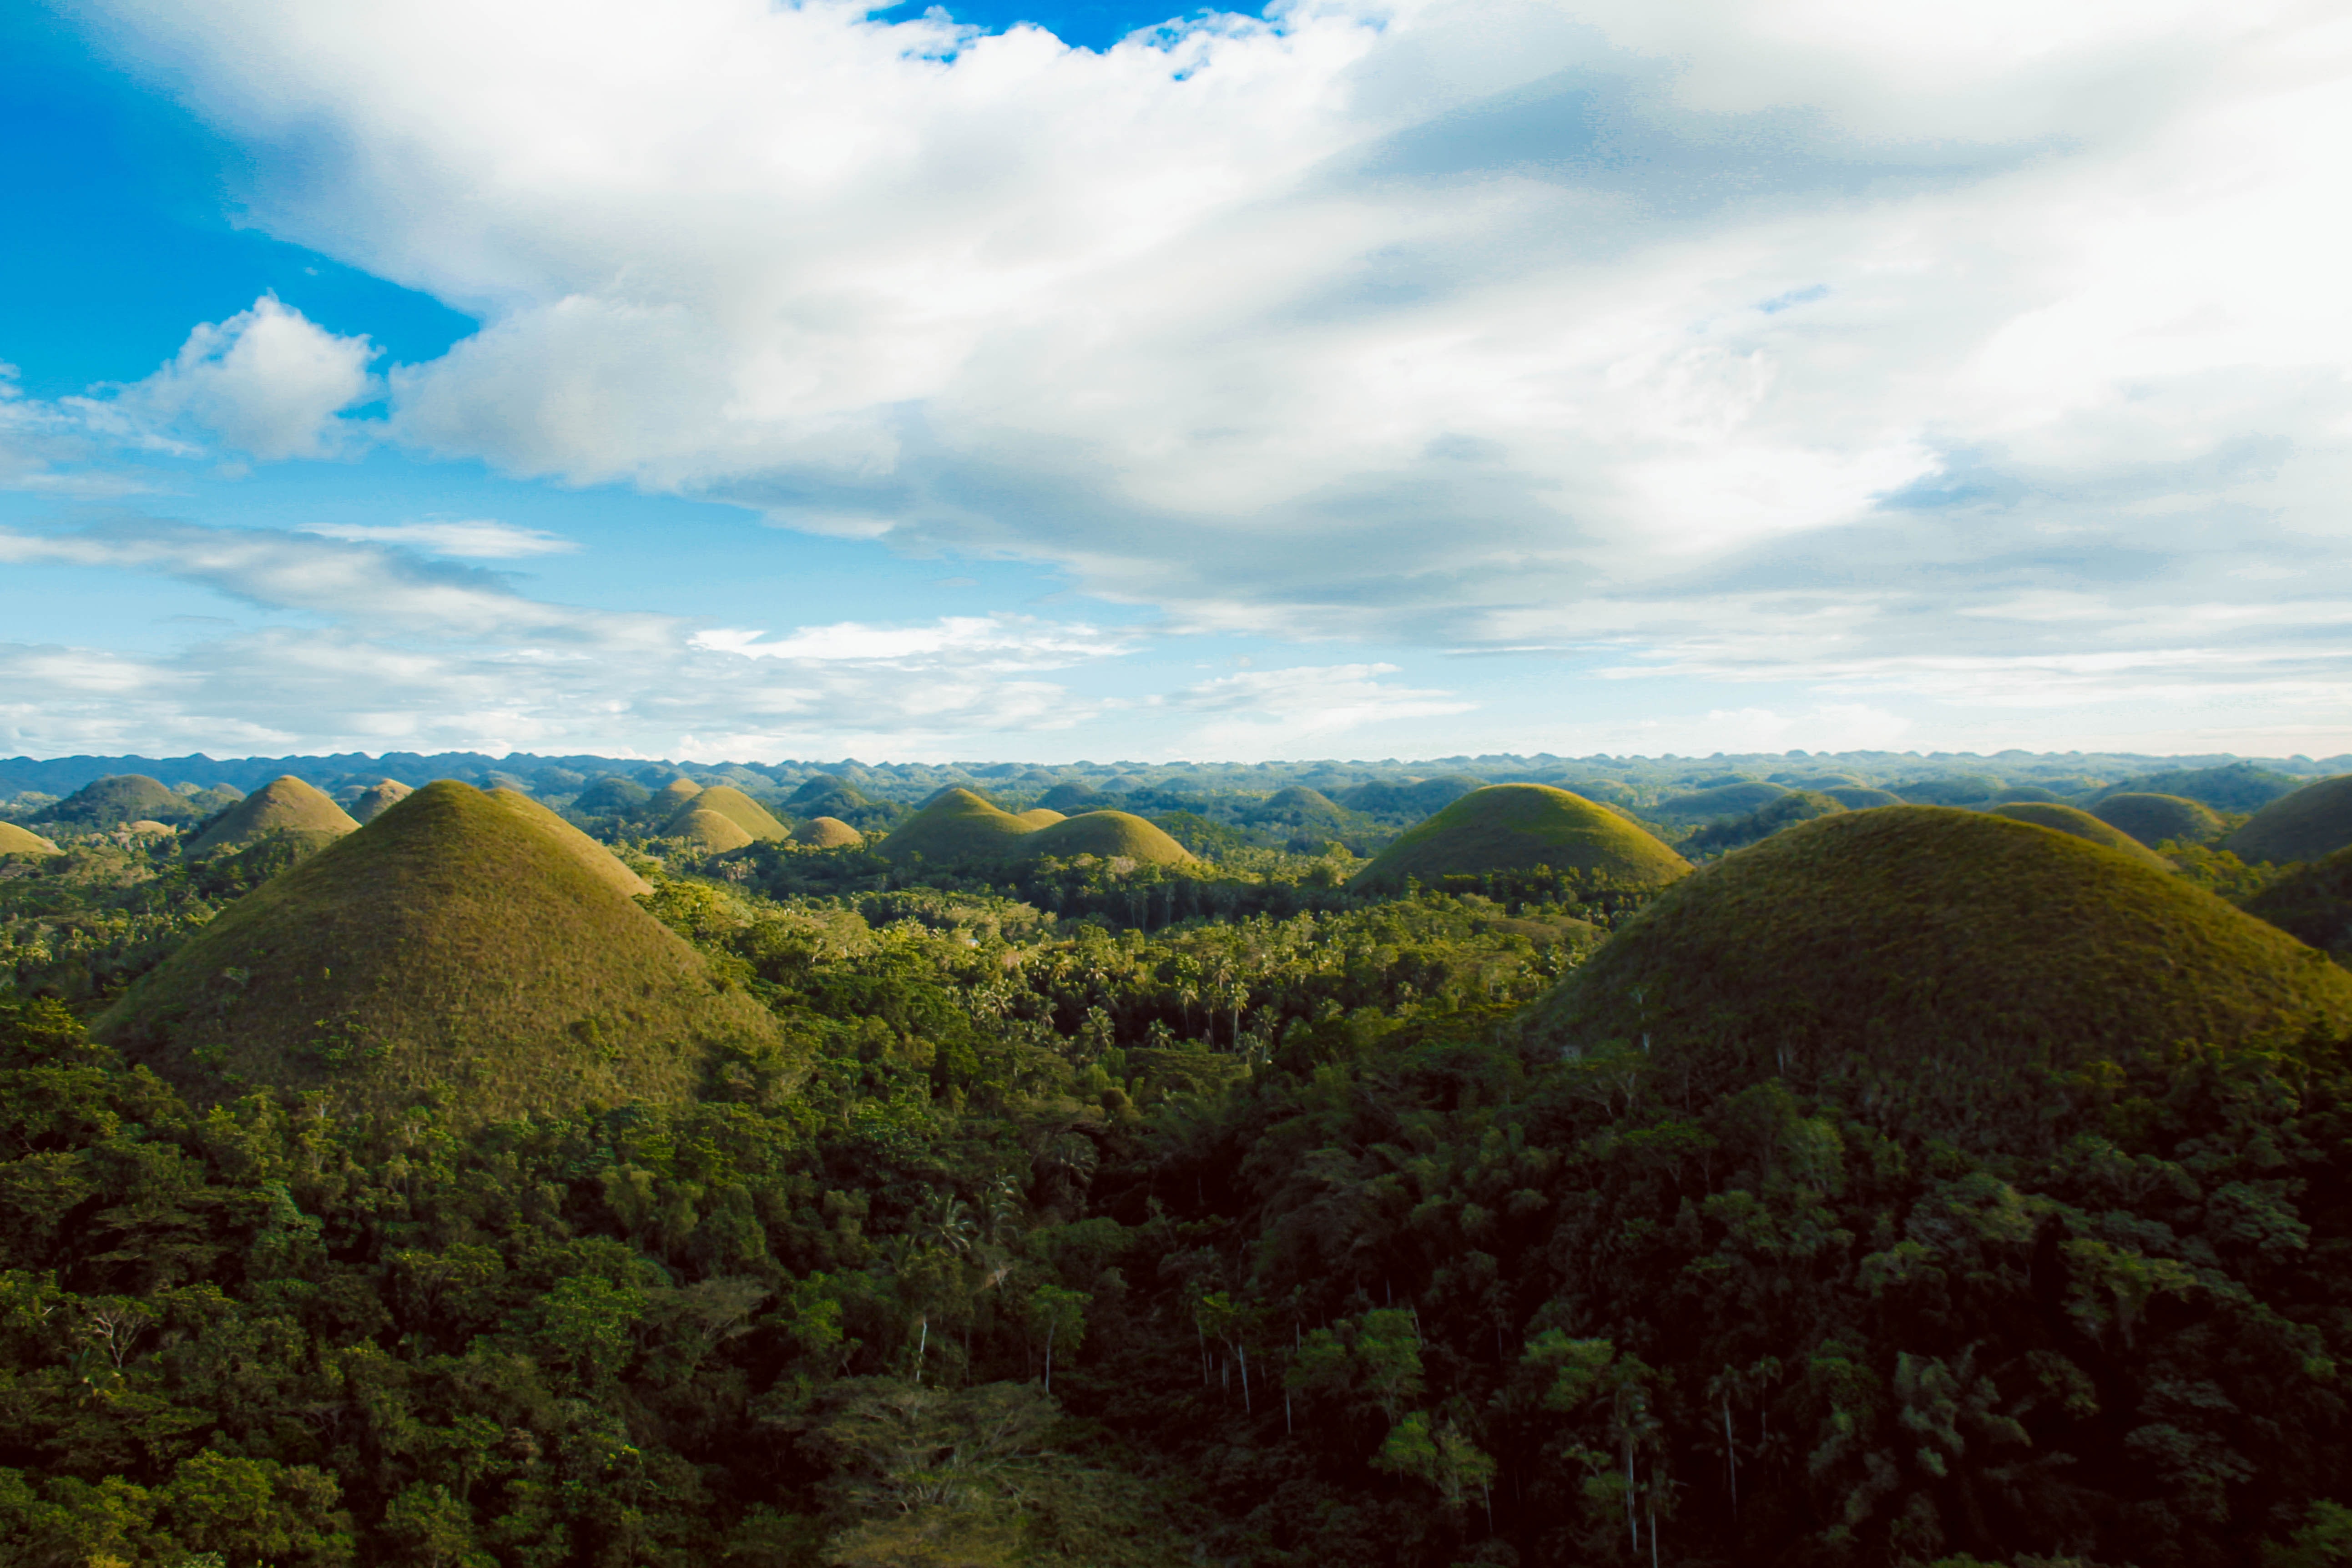
mountainous landforms, sky, nature, mountain, natural landscape, vegetation, highland, hill, wilderness, green, natural environment, cloud, ridge, hill station, nature reserve, forest, biome, tree, jungle, mountain range, rainforest, mount scenery, national park, grassland, landscape, leaf, sunlight, ecoregion, horizon, fell, plant community, valley, tropical and subtropical coniferous forests, plant, cumulus, terrain, summit, meteorological phenomenon, plain, vacation, chaparral, wildflower, valdivian temperate rain forest, massif, tourism